Edward Sperling

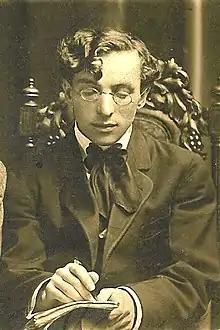
A young Edward Sperling, 1911

Edward J Sperling (1889 – July 22, 1946), born Ezra Sperling, was a 20th-century writer, humourist, and Zionist.